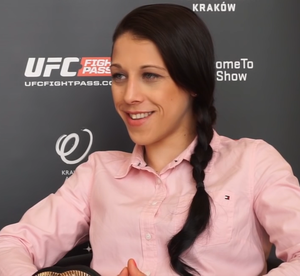
Joanna Jędrzejczyk, née le 18 août 1987 à Olsztyn, est une pratiquante polonaise de muay-thaï et d'arts martiaux mixtes. Elle évolue depuis 2014 au sein de l'Ultimate Fighting Championship où elle fut championne de la catégorie des poids paille du 14 mars 2015 au 4 novembre 2017.